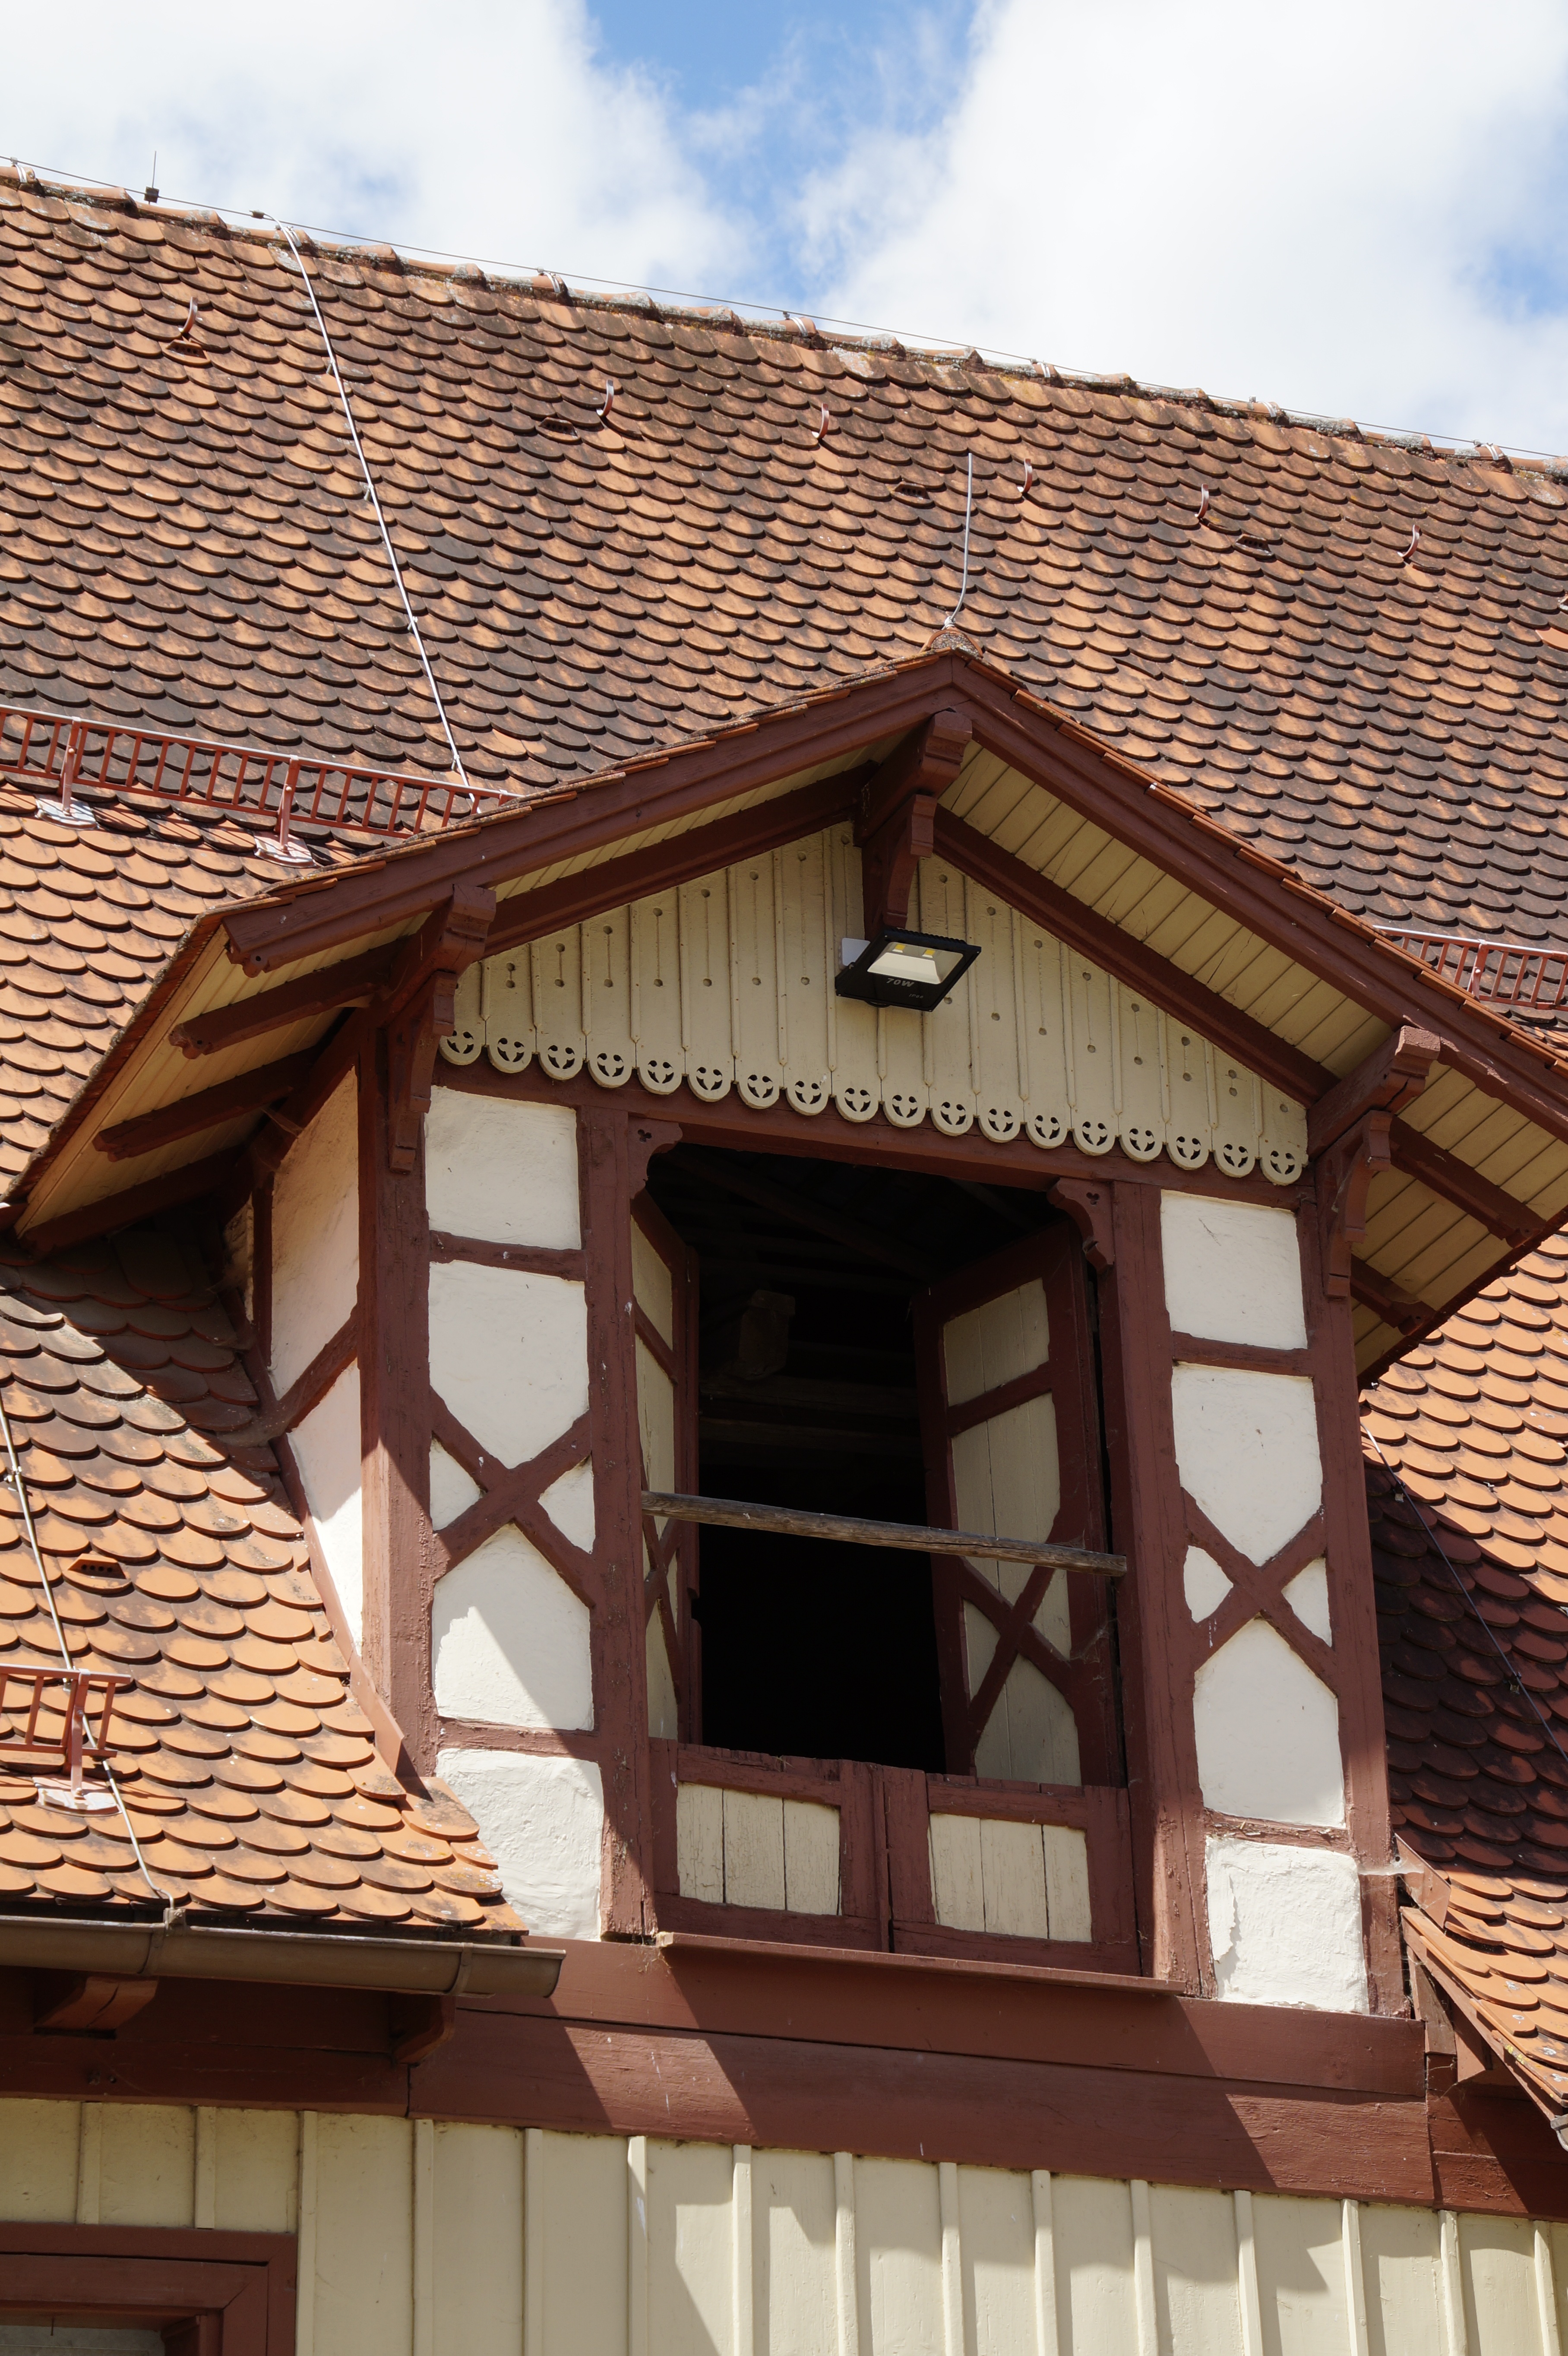
architecture, wood, house, window, roof, building, home, cottage, facade, property, brick, detail, brickwork, truss, dormer, outdoor structure